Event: Nepal Earthquake
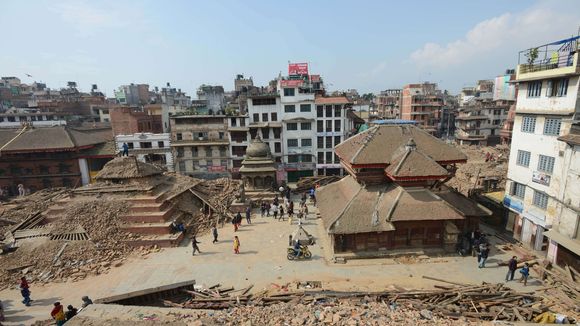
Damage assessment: damage